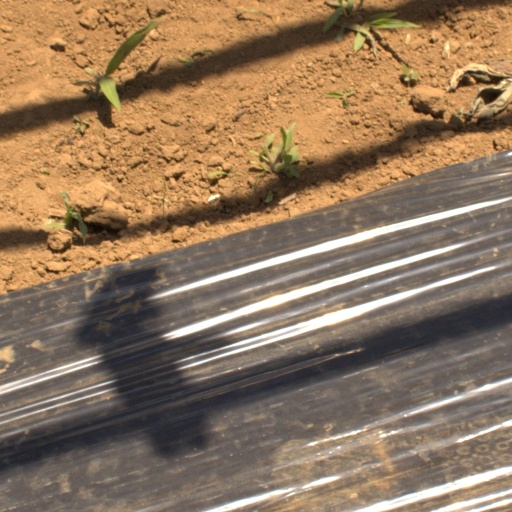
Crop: Jerusalem artichoke